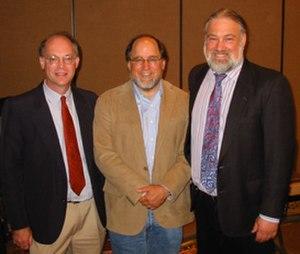
Ronald Linn Rivest est un cryptologue américain d'origine canadienne-française. Il est l'un des trois inventeurs de l'algorithme de cryptographie à clé publique RSA, premier exemple de cette famille.